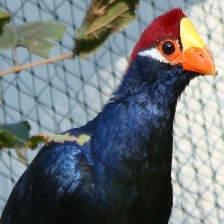
Species: VIOLET TURACO
Scientific name: MUSOPHAGA VIOLACEA